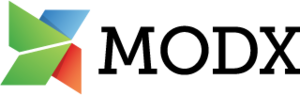
MODX est une plateforme de gestionnaire de contenu extrêmement extensible et modulaire permettant de réaliser des systèmes de gestion de contenu personnalisables à destination de site Internet ou Intranet.